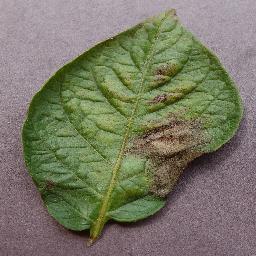
Label: Potato___Late_blight